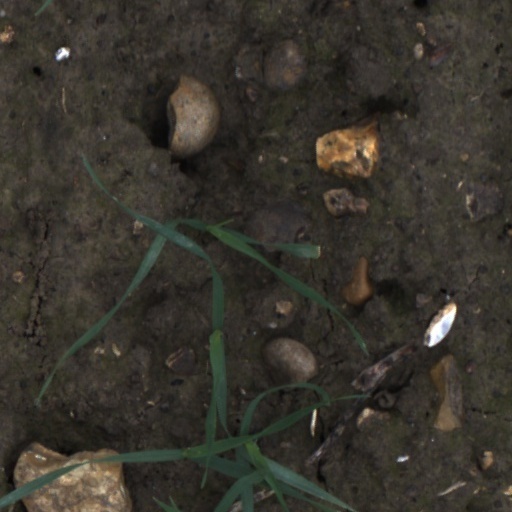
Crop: wheat